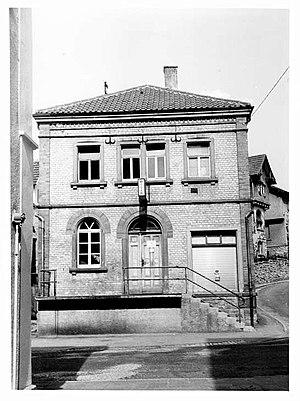
La synagogue d'Adelsheim était une synagogue située à Adelsheim, dans l'arrondissement de Neckar-Odenwald et le Land de Bade-Wurtemberg, en Allemagne. Elle est construite en 1889–90 et détruite en 1977.